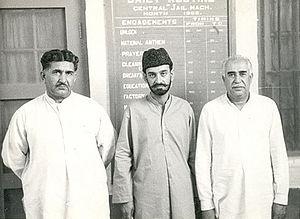
Sardar Ataullah Khan Mengal ou plus simplement Ataullah Mengal, né le 24 mars 1929 dans le district de Khuzdar, est un homme politique pakistanais. Ministre en chef du Baloutchistan de mai 1972 à février 1973, il a été le premier chef du gouvernement local de la province.
Le Parti national baloutche est un parti politique du Pakistan fondé en 1996 et orienté à gauche. Il est aussi désigné sous le terme Parti national baloutche pour le distinguer du Parti national baloutche qui a fait scission en 1998.